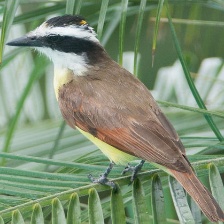
Species: GREAT KISKADEE
Scientific name: PITANGUS SULPHURATUS